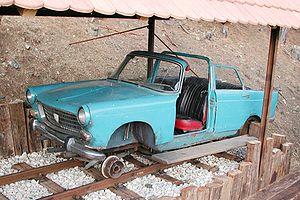
La vie est un miracle est un film franco-italo-serbe réalisé par Emir Kusturica, sorti en salles en 2004.
Les monts Zlatibor sont un massif montagneux situé à l'ouest de la Serbie. Ils font partie des Alpes dinariques.